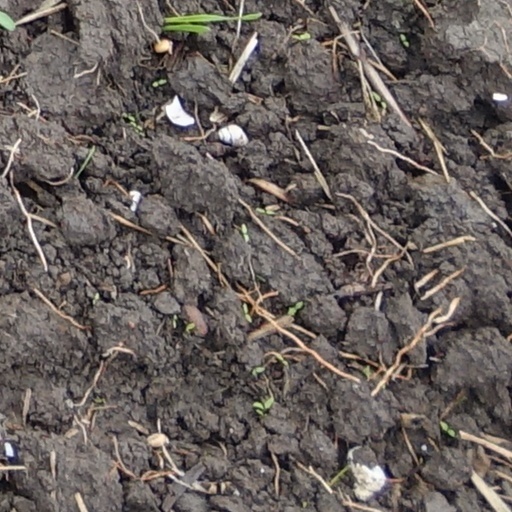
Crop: wheat